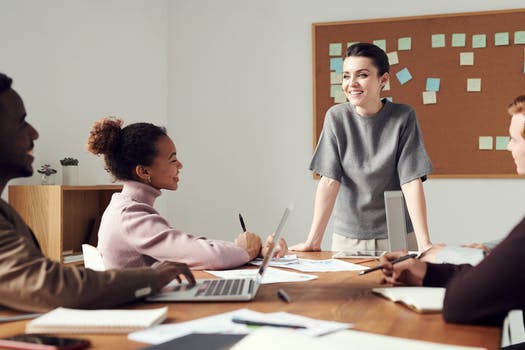
Label: No Watermark